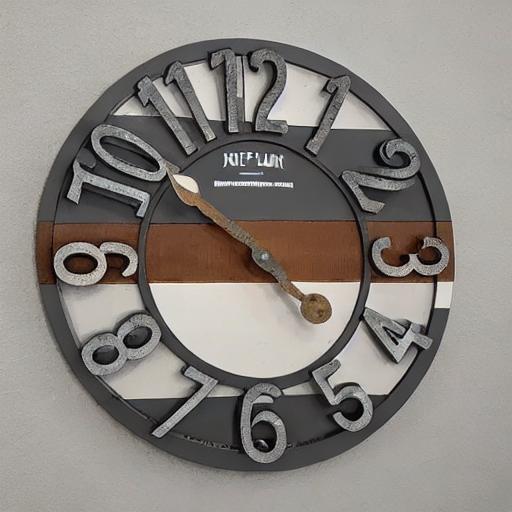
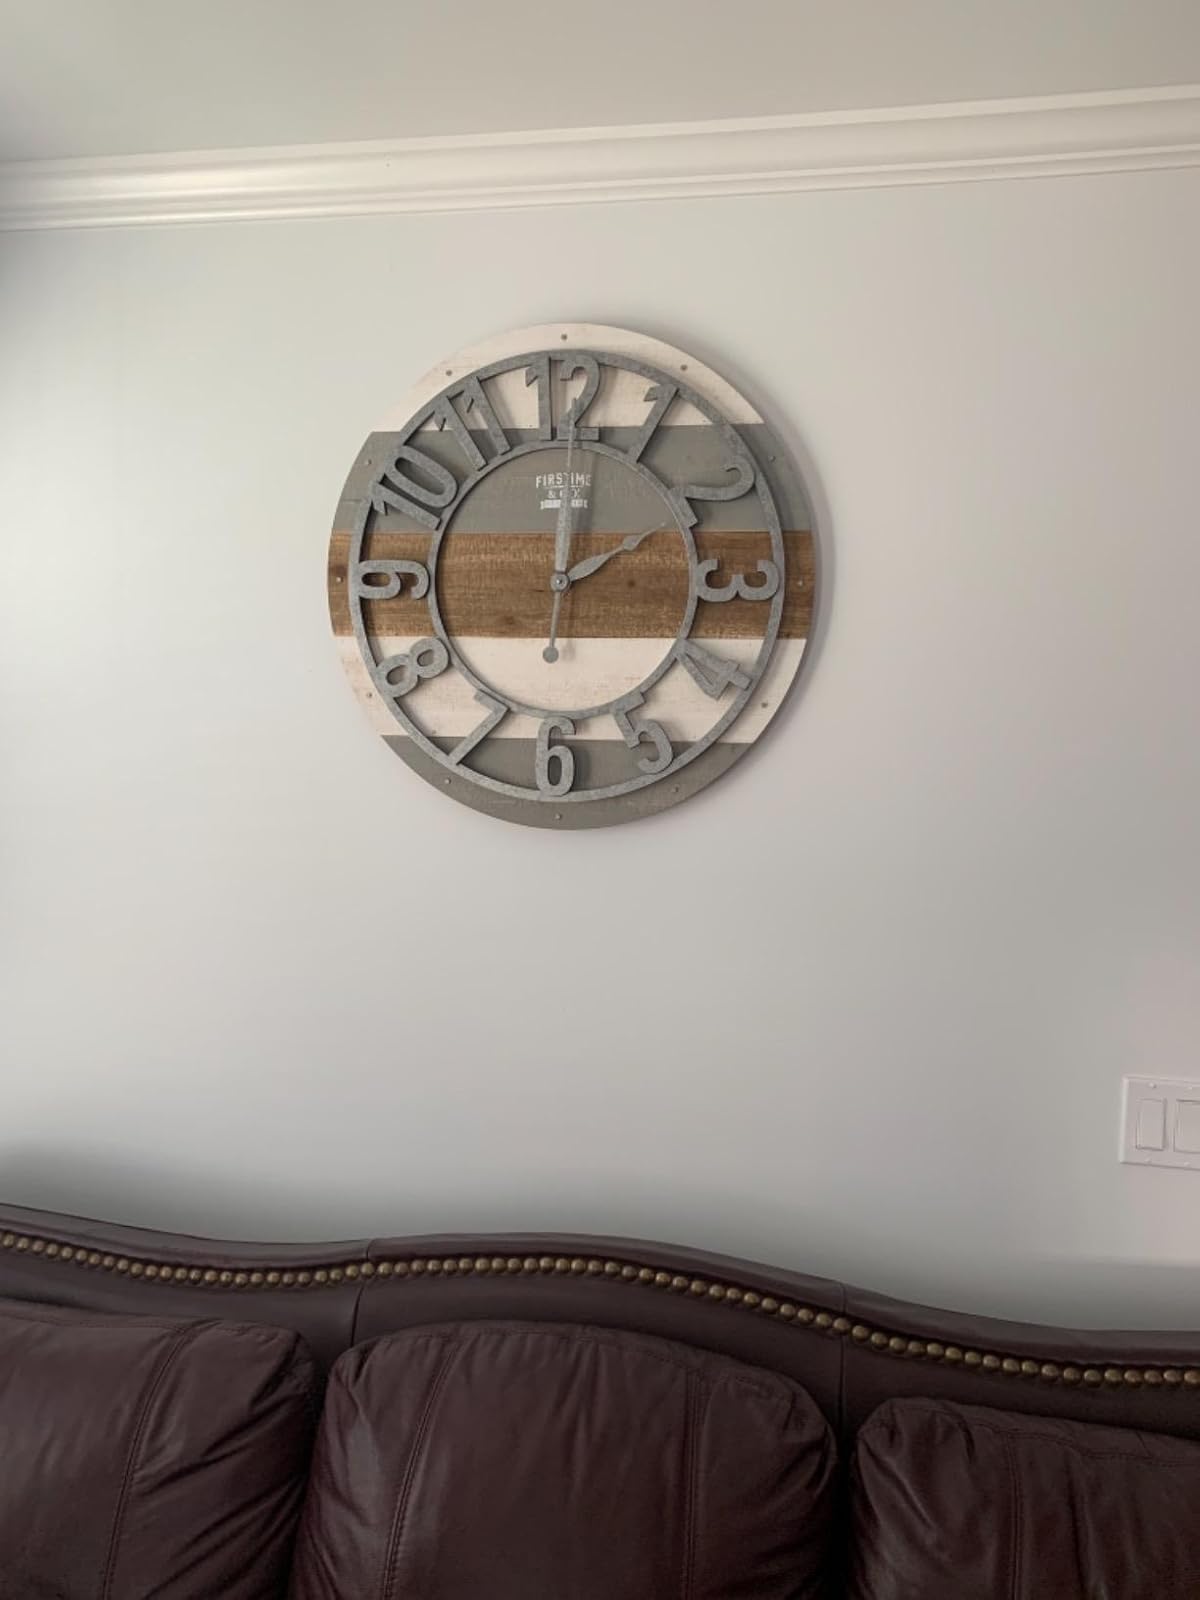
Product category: clock
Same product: no